Julieta Campusano

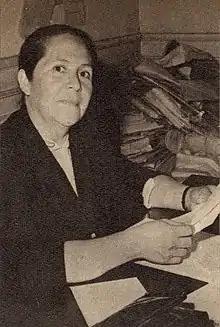

Julieta Campusano (31 May 1918, Coquimbo – 11 June 1991) was a Chilean politician, belonging to the Communist Party of Chile. Campusano was a member of the Central Committee of the Communist Party.